Wright Family Houses

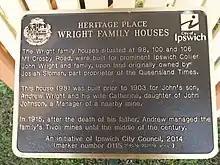
Ipswich City Council plaque, 2015

The Wright family houses precinct at 98, 100 and 106 Mt Crosby Road, Tivoli, are 3 timber houses on adjoining allotments built -1903 for John and Elizabeth Wright.